Propoetides

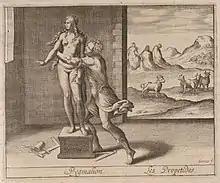
Engraving from 1651 with Pygmalion in the foreground and the Propoetides in the background

In Greco-Roman mythology, the Propoetides (Ancient Greek: Προποιτίδες) are the daughters of Propoetus from the city of Amathus on the island of Cyprus.